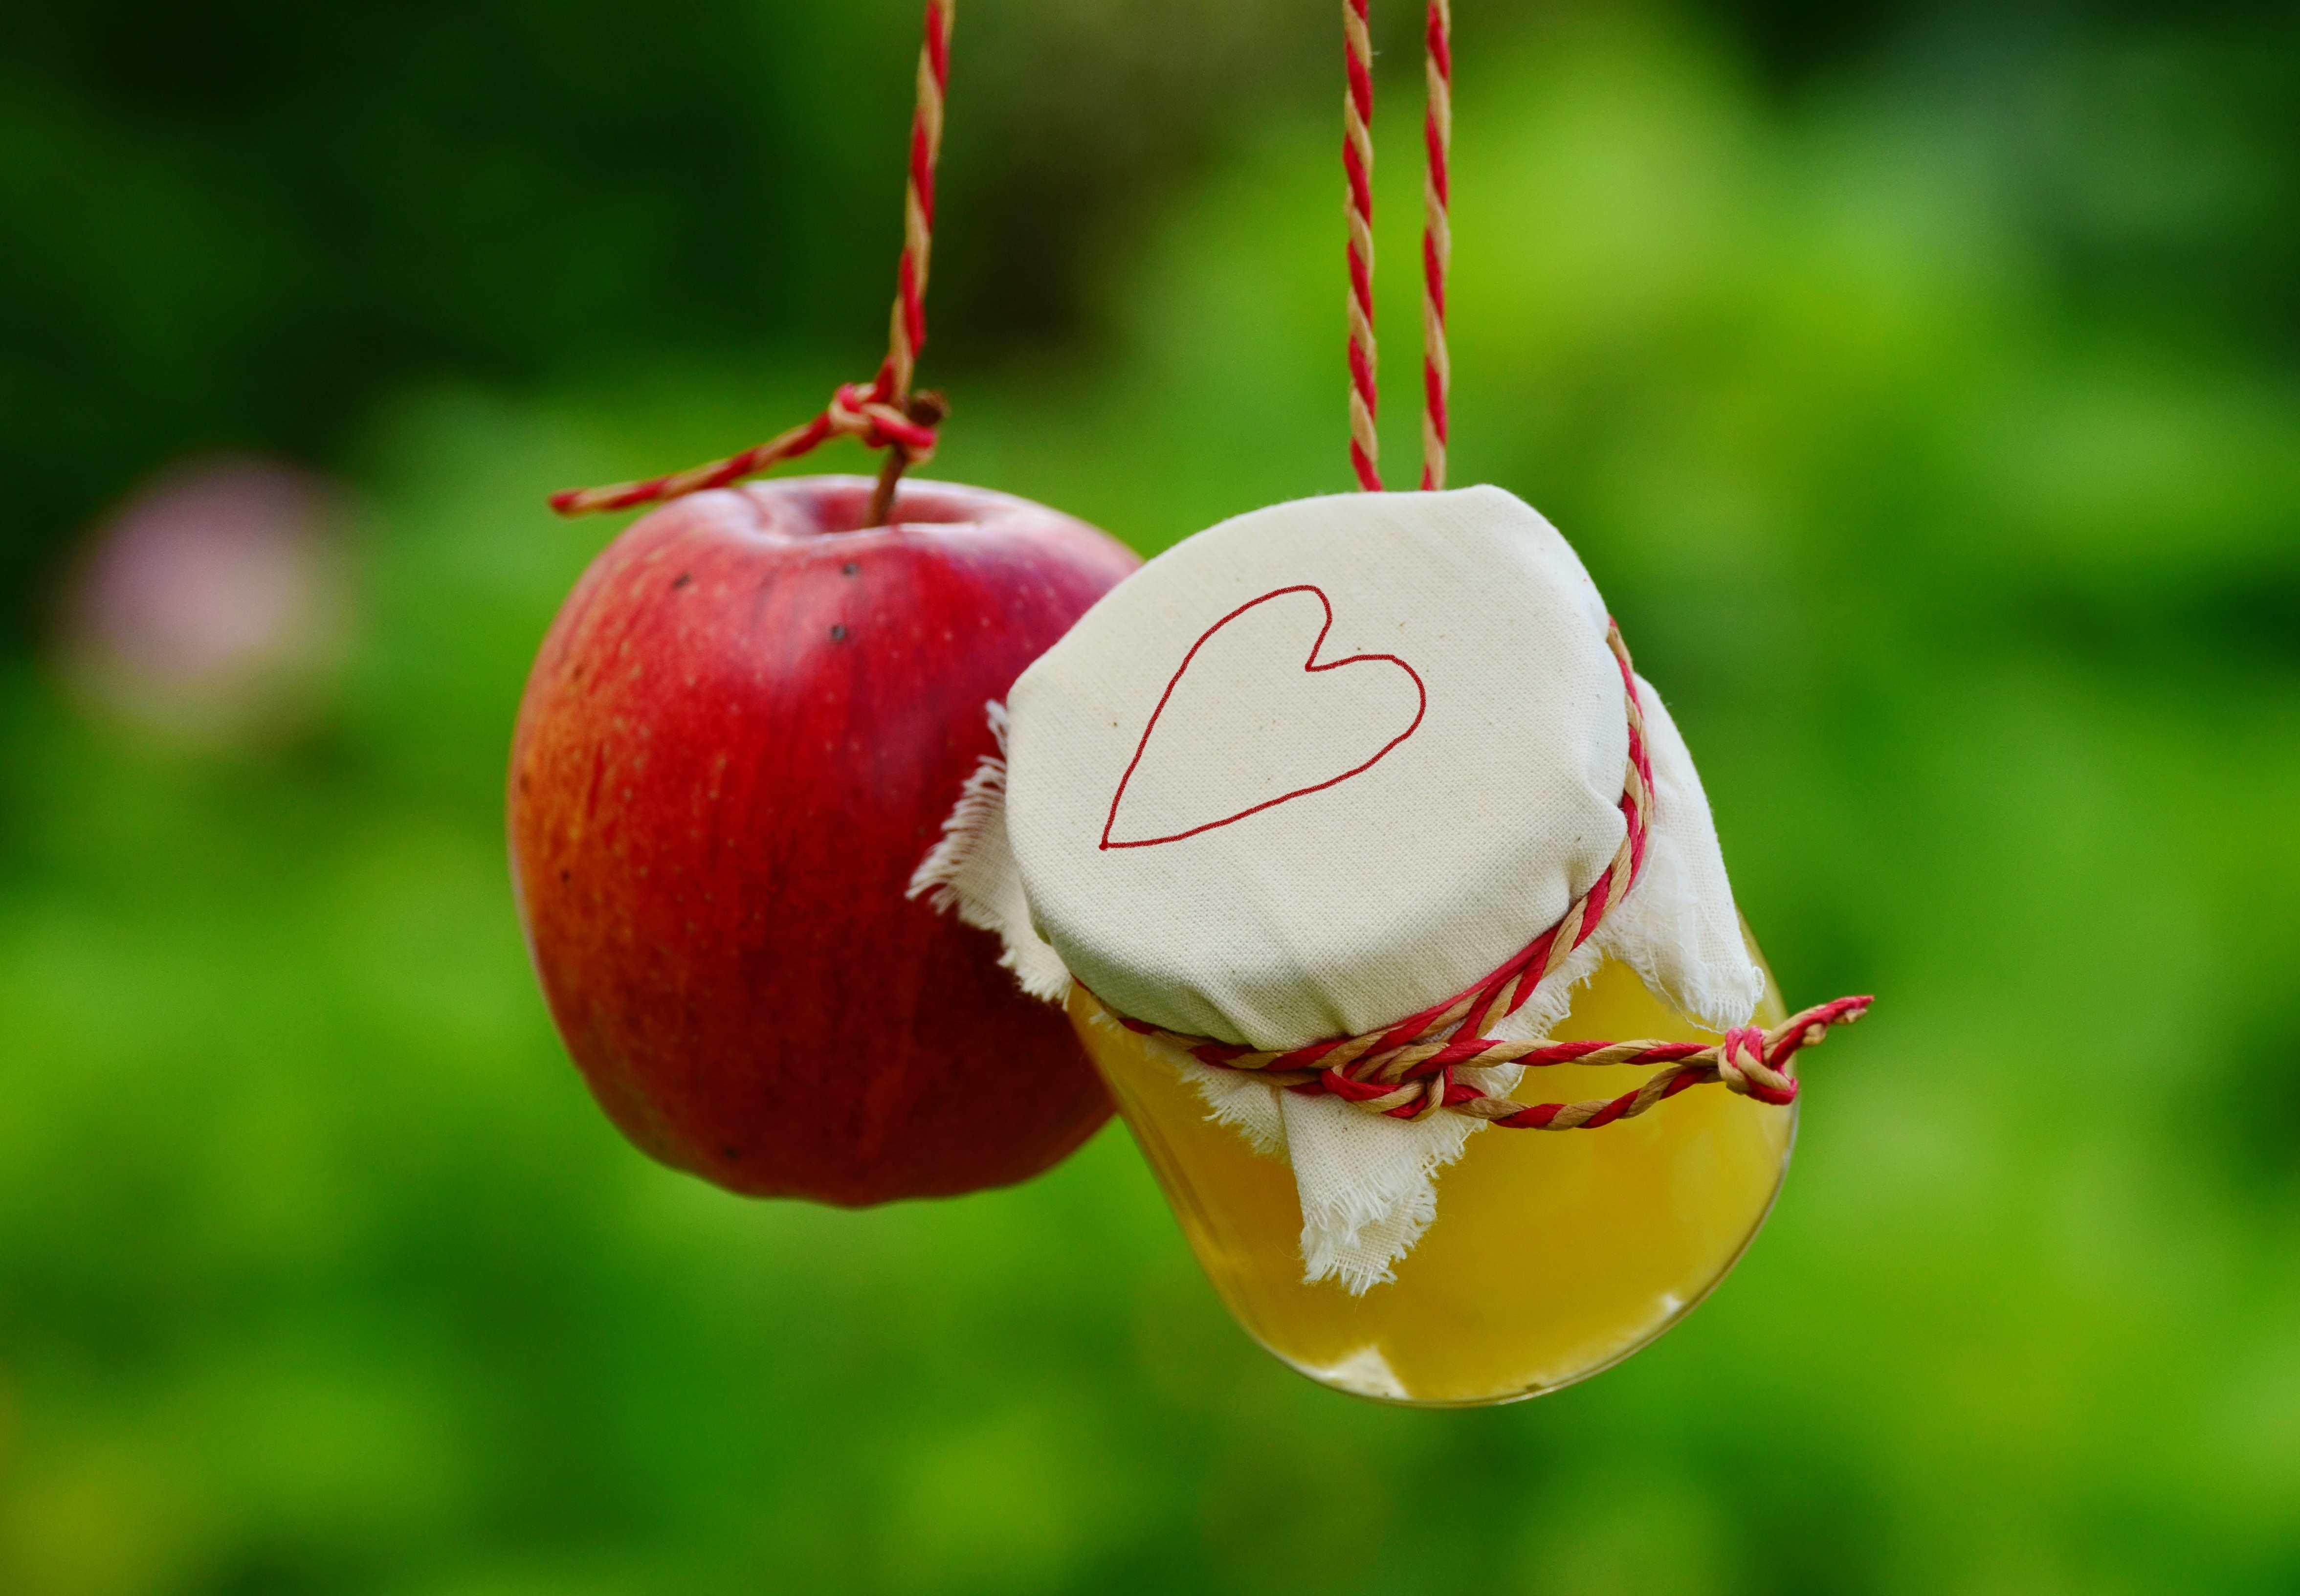
apple, branch, blossom, plant, fruit, leaf, flower, petal, jar, ripe, food, green, red, harvest, produce, garden, healthy, flora, close up, fruits, strawberries, vitamins, frisch, cherry, rose hip, macro photography, bio, kernobstgewaechs, flowering plant, rose family, apple compote, unsprayed, land plant